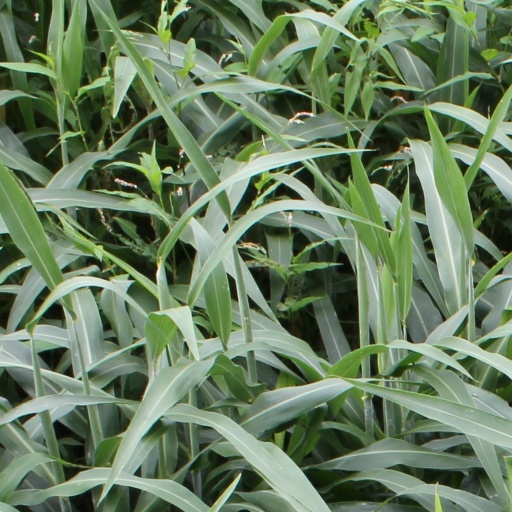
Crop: sorghum